Minami-Kokura Station

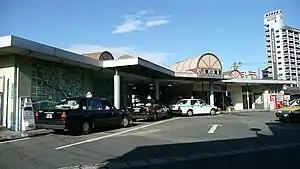
Minami-Kokura Station in August 2007

is a junction passenger railway station located in Kokuraminami-ku, Kitakyushu, Fukuoka Prefecture, Japan. It is operated by JR Kyushu.